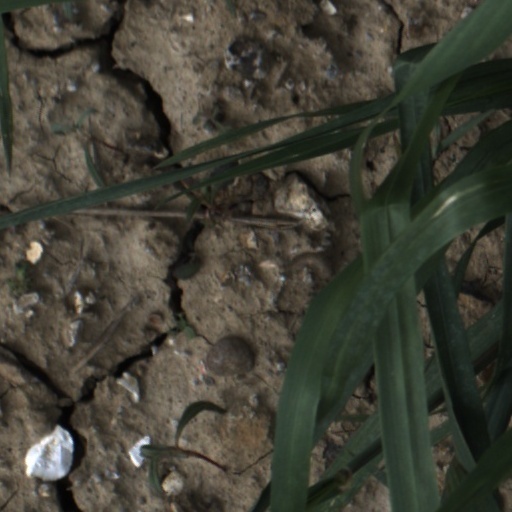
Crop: wheat